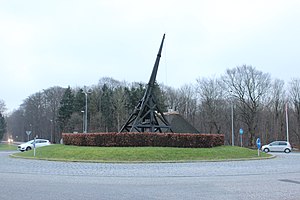
Middelaldercentret / Forskning og rekonstruktioner / Blider
Bliden der er opstillet i en rundkørsel i udkanten af Nykøbing Falster.
Blide bygget af Middelaldercentret. Opstillet i en rundkørsel i den østlige udkant af Nykøbing Falster
Middelaldercentret er et frilandsmuseum, oplevelses- og forsøgscenter med fokus på dansk middelalder omkring år 1400. Museet ligger i den nordlige udkant af Sundby på Lollandssiden af Guldborg Sund lige over for Nykøbing Falster og er områdets mest populære attraktion.